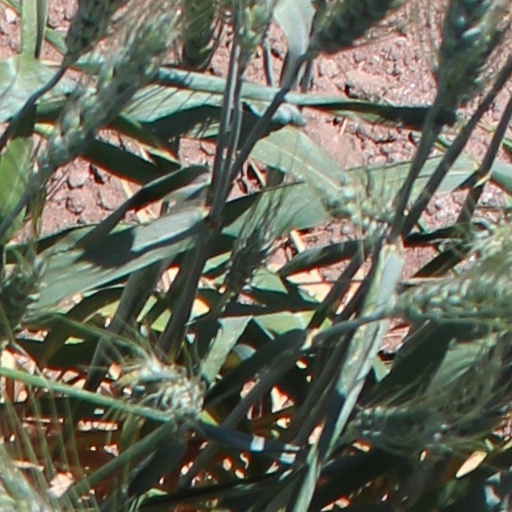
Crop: wheat